Hulk Hogan

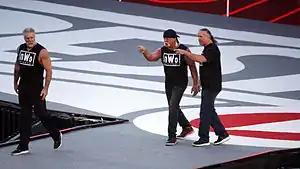
The NWO members Hulk Hogan with Kevin Nash and Scott Hall at WrestleMania 31 in March 2015

As a result of Lesnar's assault, Hogan went on hiatus until early 2003, shaving off his black beard and dropping "Hollywood" from his name in his return. Hogan battled The Rock (who had turned heel) once again at No Way Out on February 23 and lost and defeated McMahon at WrestleMania XIX on March 30 in a street fight billed as "twenty years in the making". Hogan's next storyline had McMahon forcing Hogan to sit out the rest of his contract, leading to him debuting the masked Mr. America character. On the May 1 episode of "SmackDown!", Mr. America debuted on a "Piper's Pit" segment. McMahon appeared and claimed that Mr. America was Hogan in disguise; Mr. America shot back by saying, "I am not Hulk Hogan, brother!". The feud continued through May, with a singles match between Mr. America and Hogan's old rival "Rowdy" Roddy Piper at Judgment Day on May 18, a match Mr. America won.